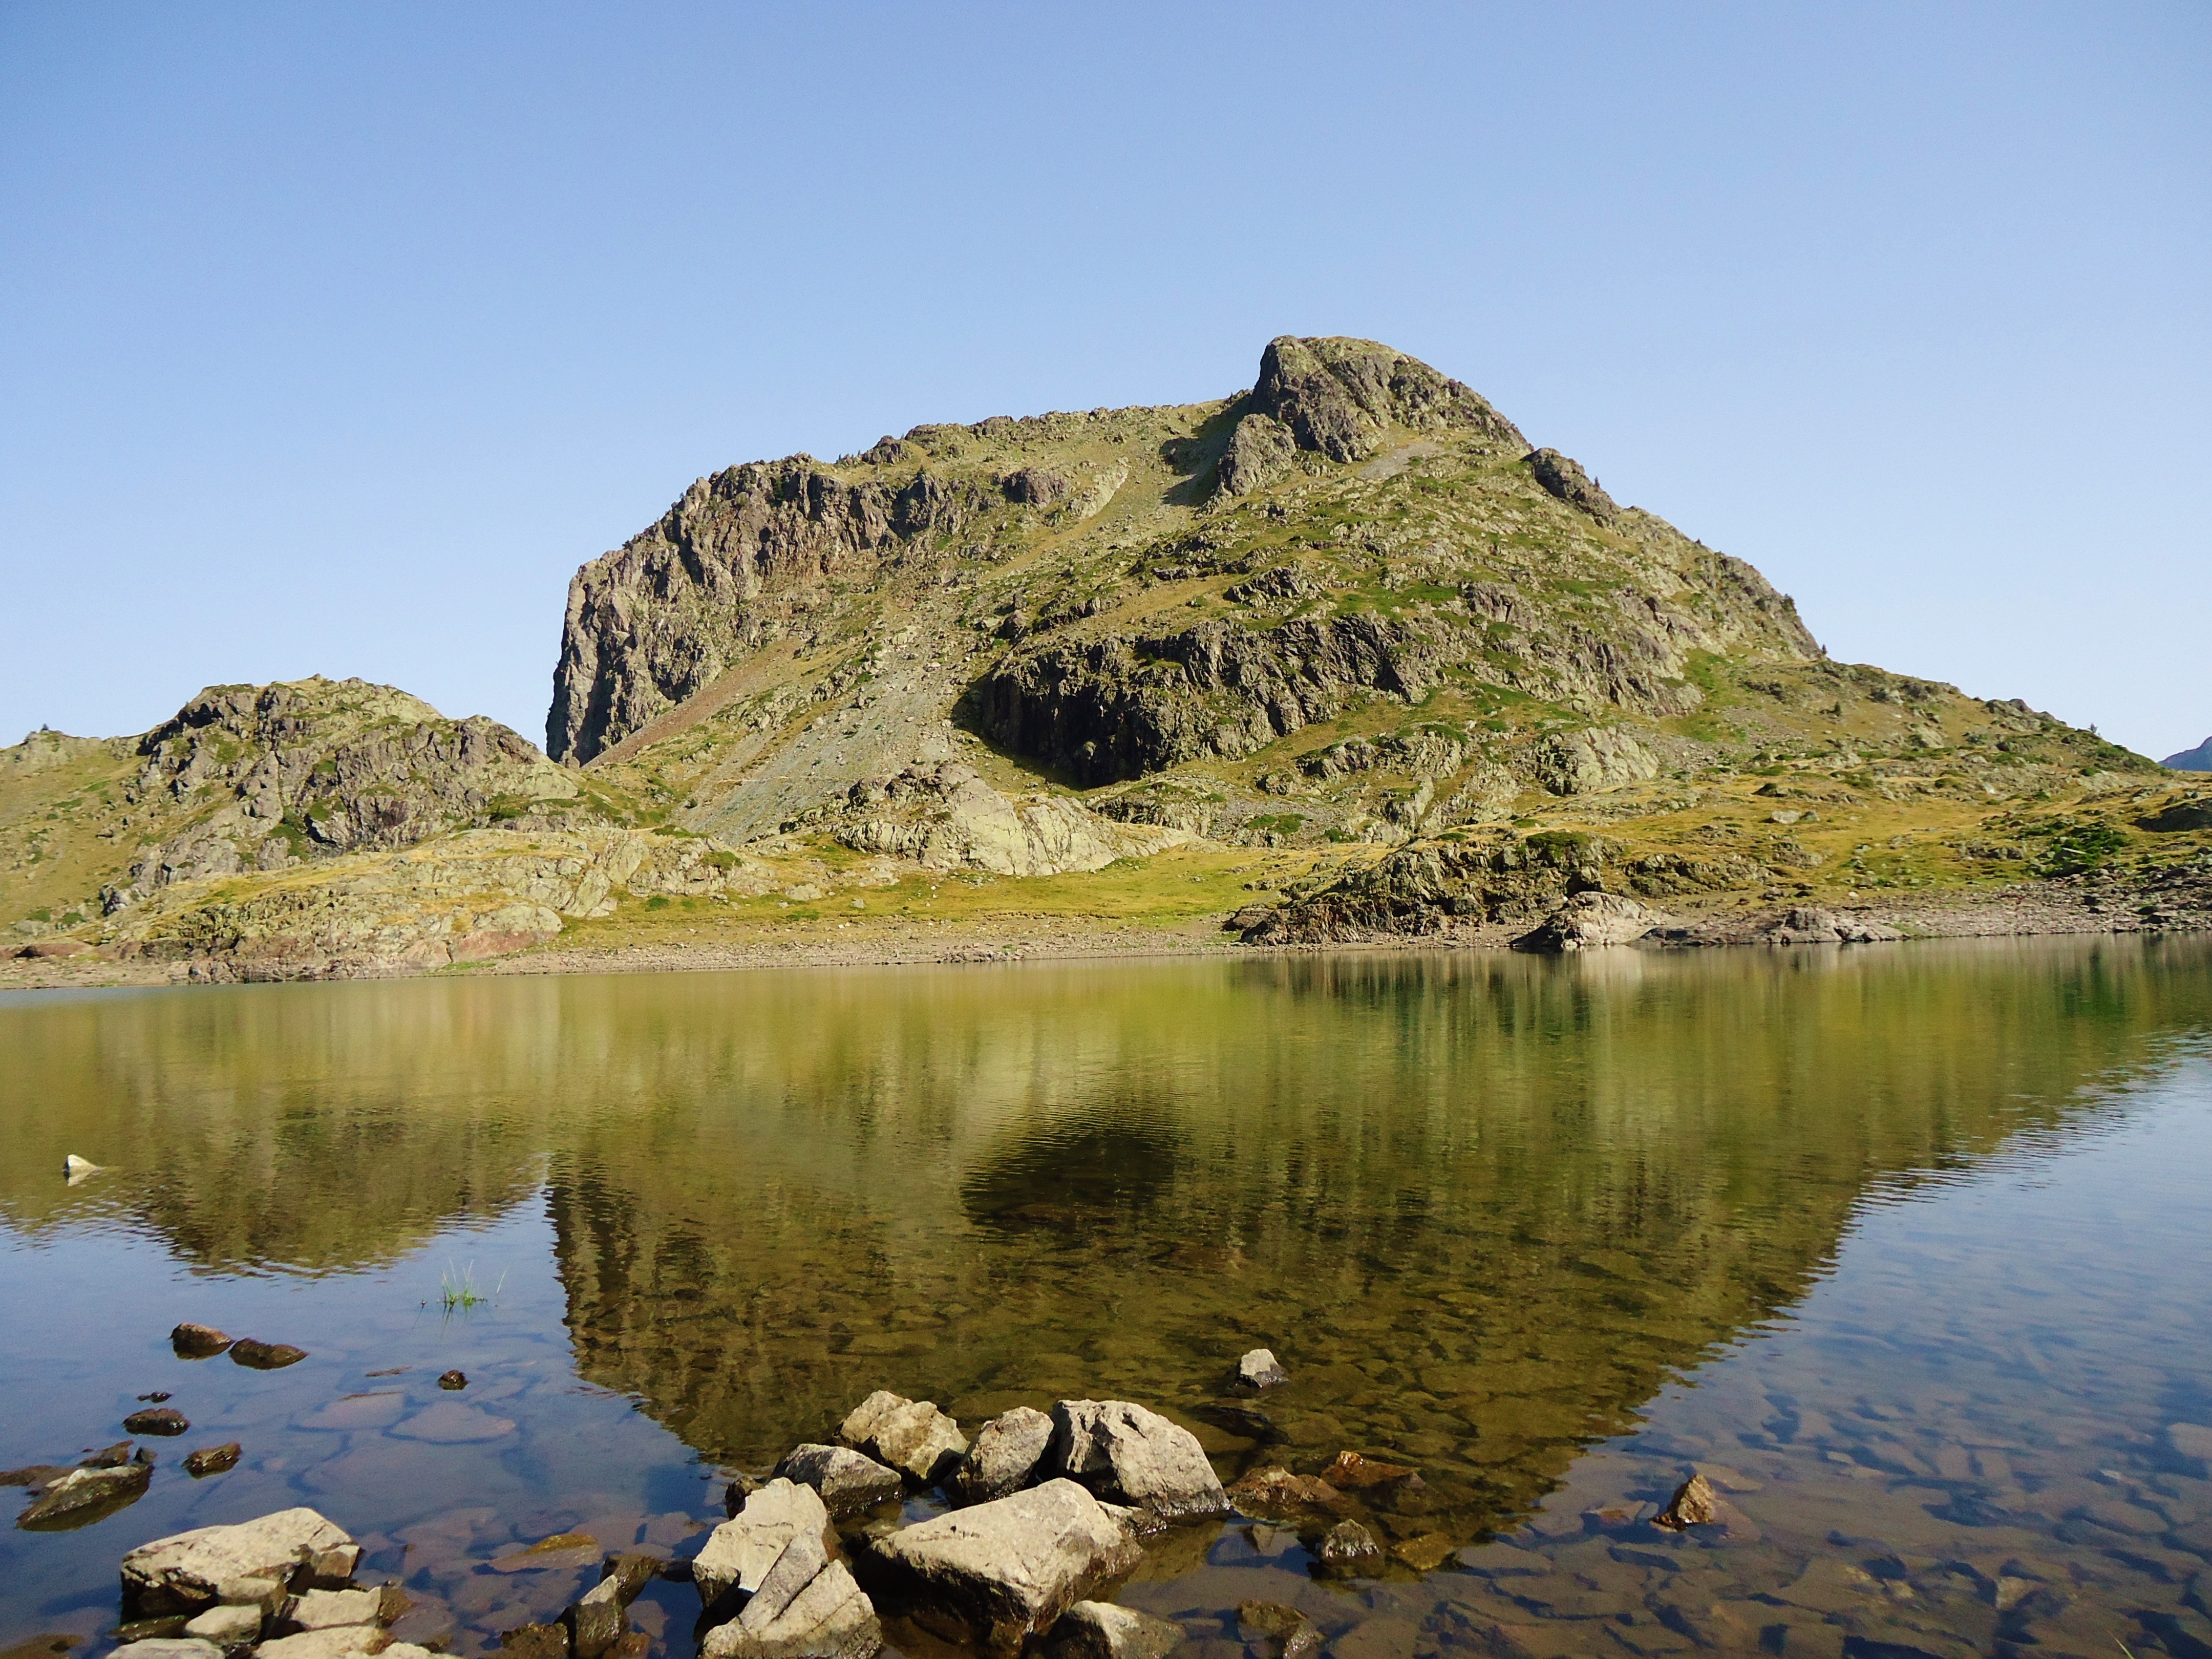
landscape, sea, water, nature, wilderness, mountain, hiking, hill, lake, mountain range, france, reflection, reservoir, highland, body of water, alps, plateau, fell, loch, tarn, mountainous landforms